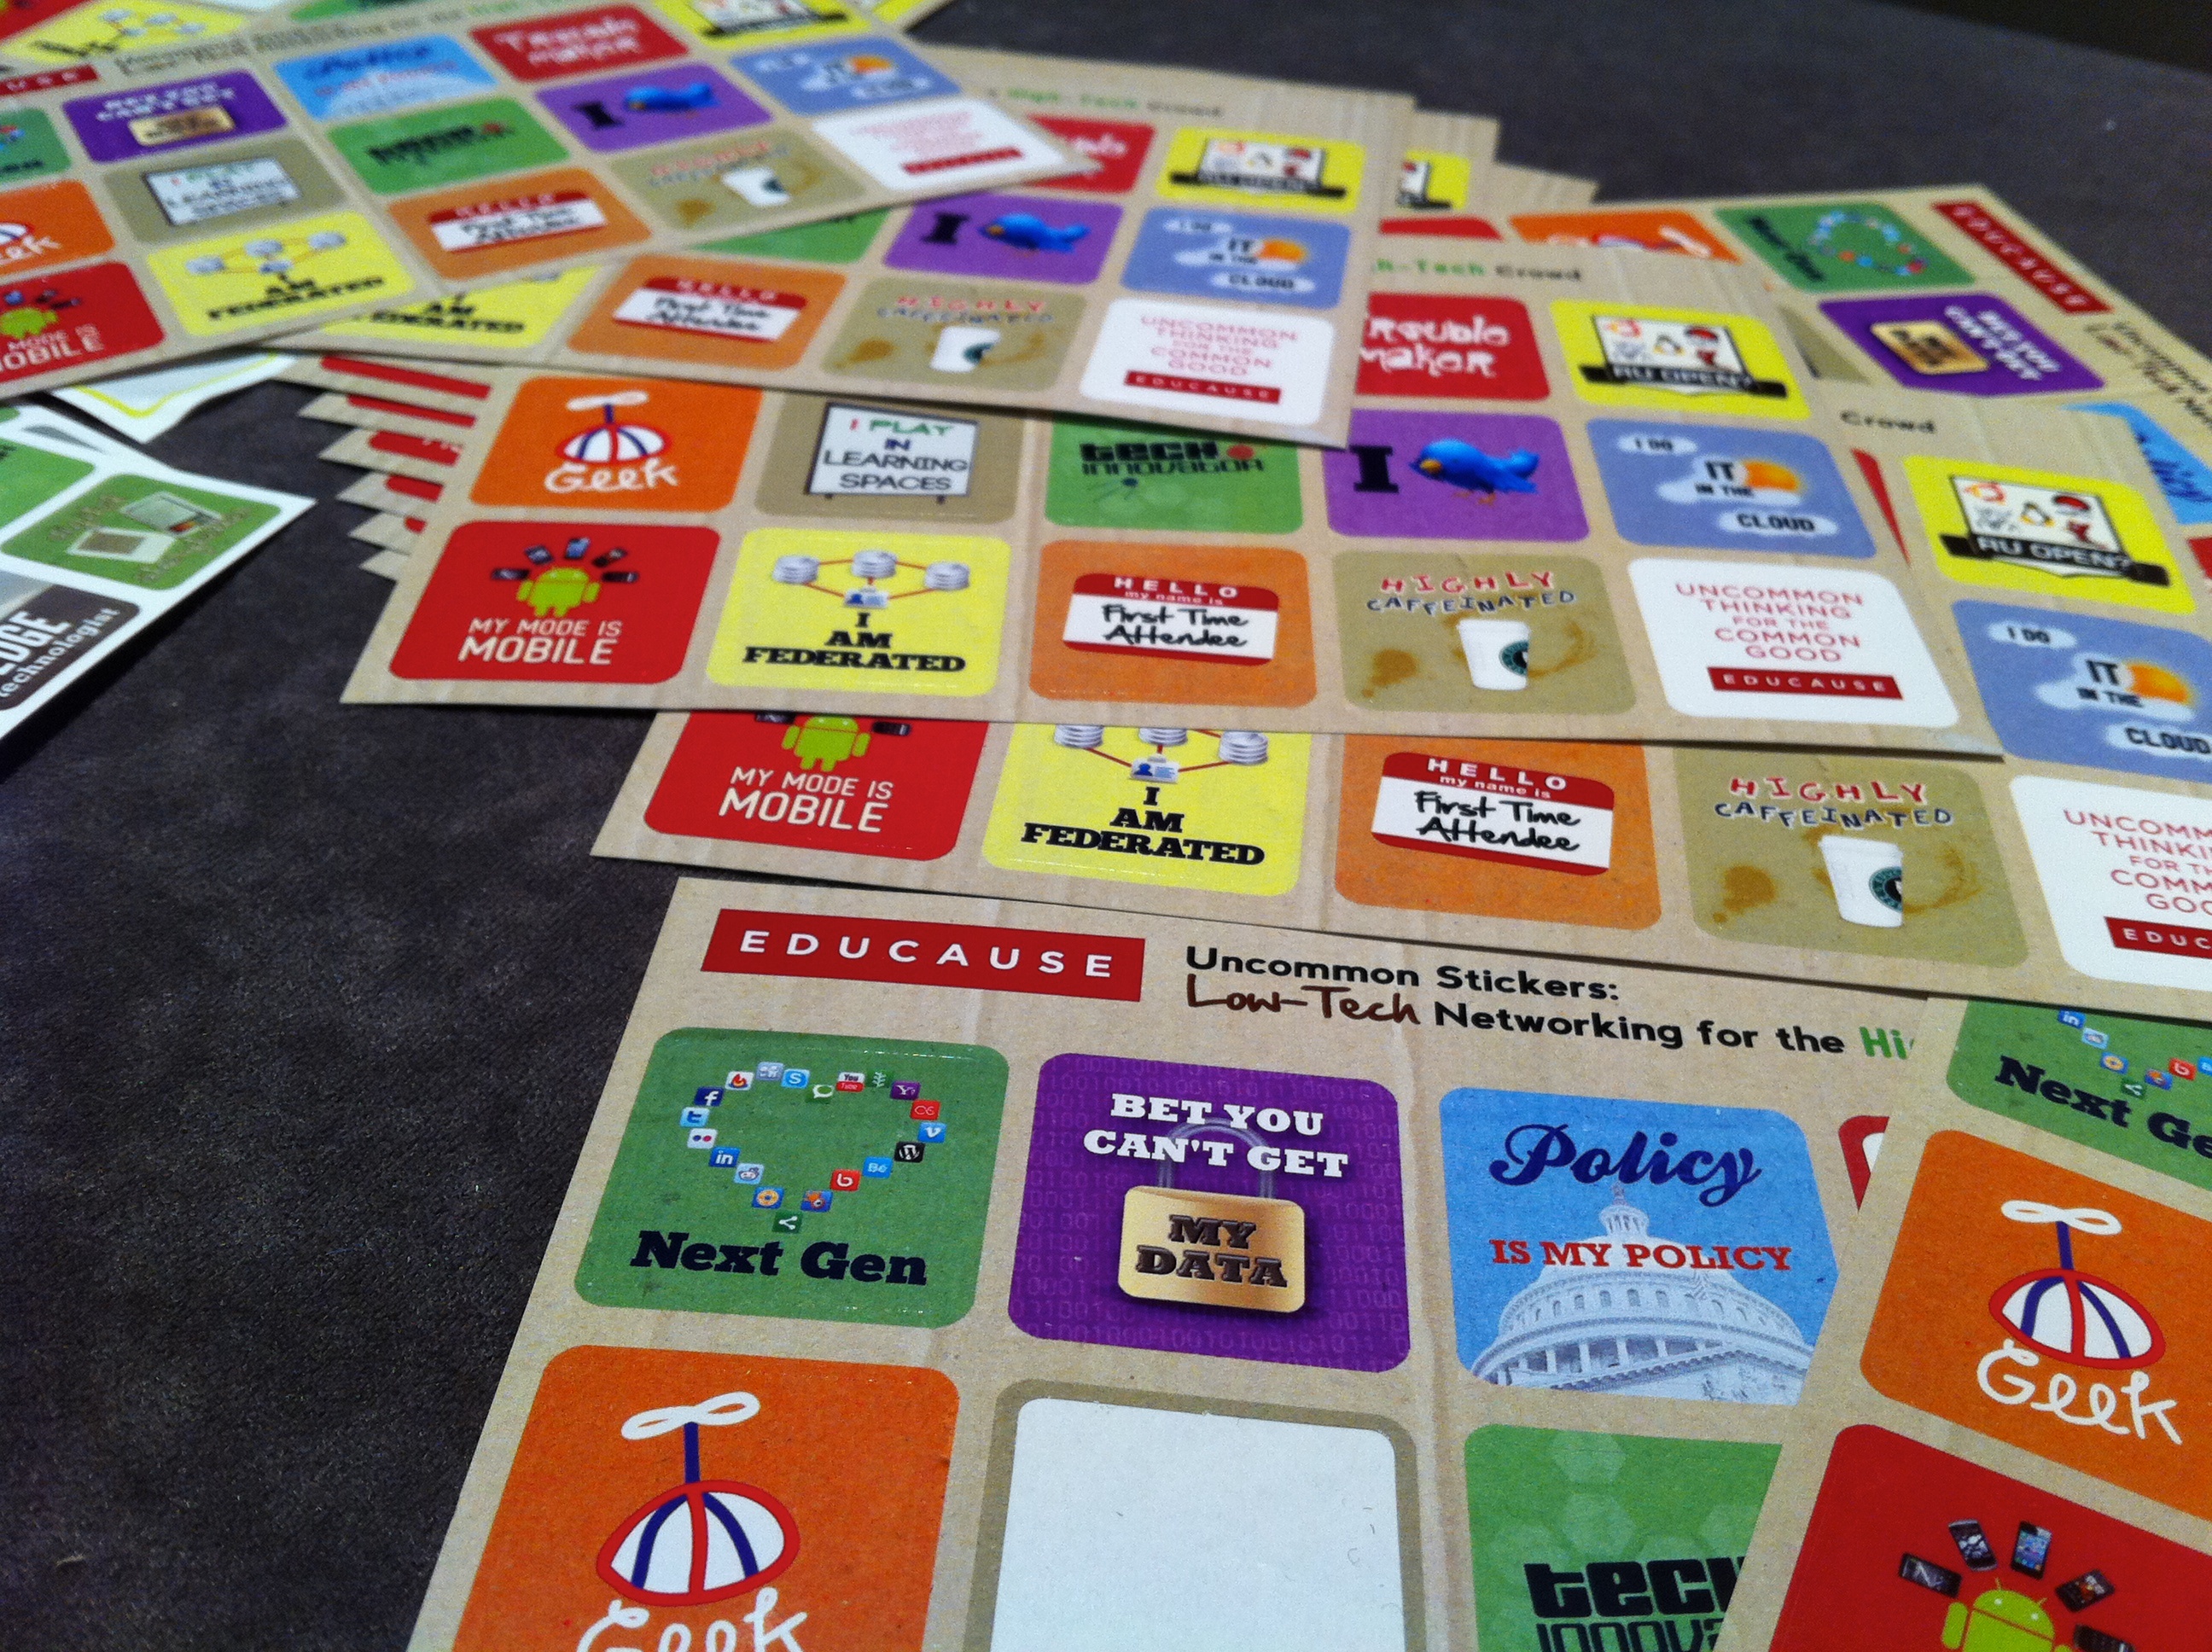
play, toy, games, eli2011, indoor games and sports